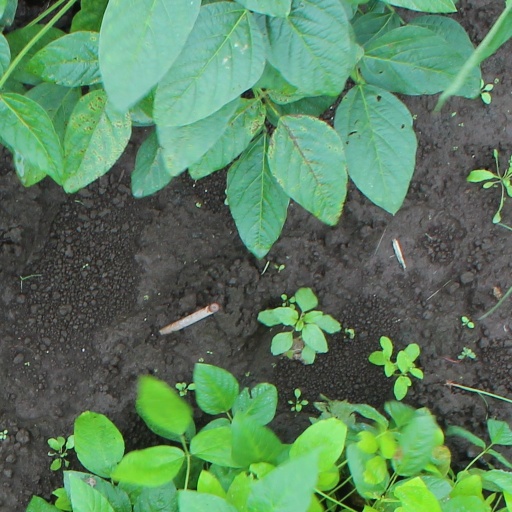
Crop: soybean